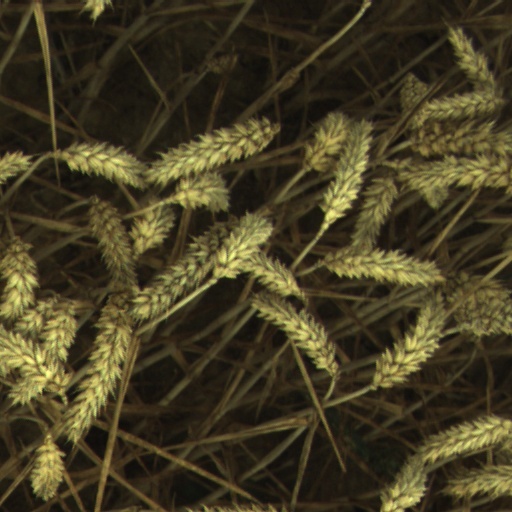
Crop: wheat